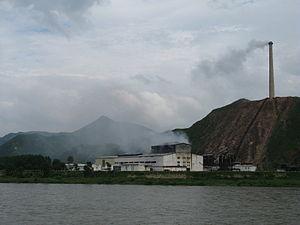
Manpho est une ville du Jagang en Corée du Nord. Elle est située sur les bords du Yalou, un fleuve qui forme la frontière avec la Chine et la sépare de la ville de Ji'an, l'ex-capitale du royaume de Goguryeo. Un pont ferroviaire long de 589 mètres construit au temps des Japonais entre 1937 et 1939 les relie.